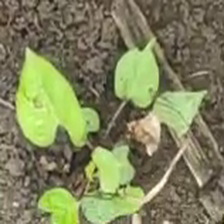
Weed species: Obscure_morning _glory(Ipomoea obscura)